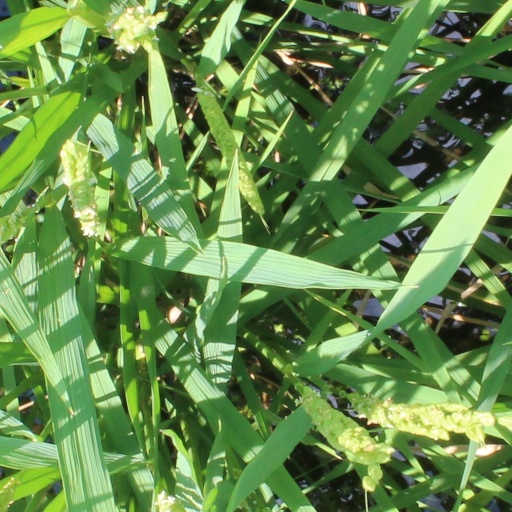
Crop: rice